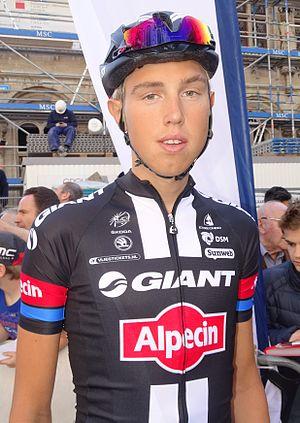
Reportage réalisé le mercredi 15 avril à l'occasion du départ de la Flèche brabançonne 2015 à Louvain, Belgique.
La saison 2015 de l'équipe cycliste Giant-Alpecin est la onzième de cette équipe.
Fredrik Ludvigsson, né le 28 avril 1994 à Jönköping, est un coureur cycliste suédois. Son frère Tobias est également coureur professionnel.